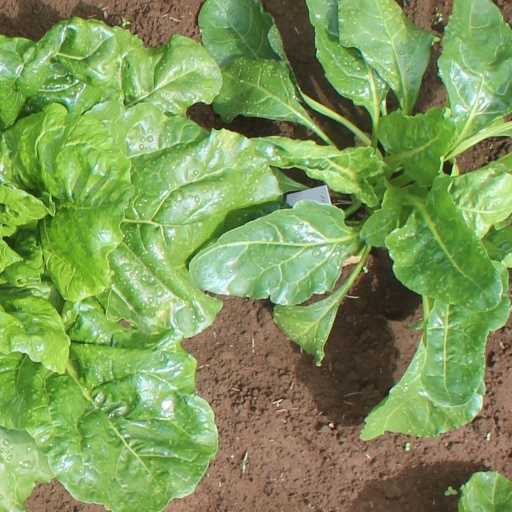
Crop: sugar beet